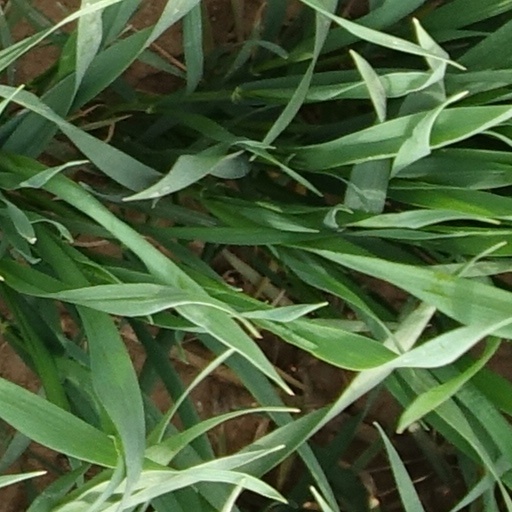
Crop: wheat